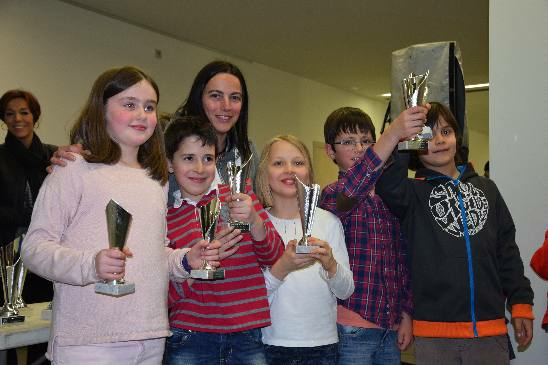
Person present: Yes